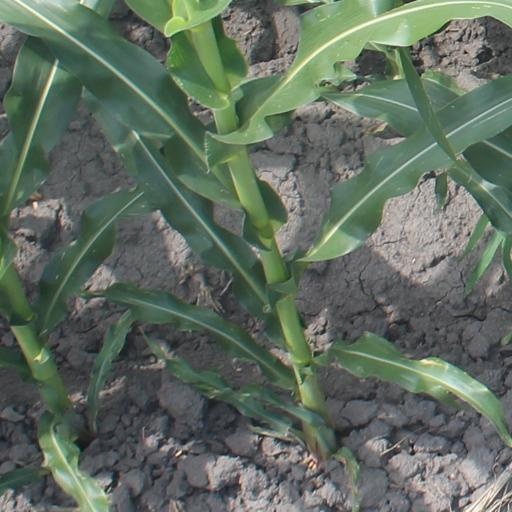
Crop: maize; corn